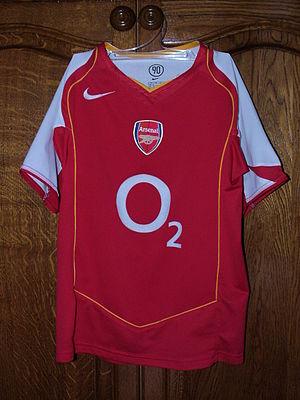
Arsenal Football Club est un club de football anglais fondé le 1ᵉʳ décembre 1886 à Londres. Son siège est situé dans le borough londonien d'Islington.